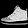
Label: Sneaker